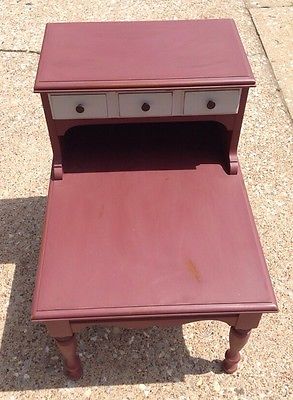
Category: table